Spruce Mountain (West Virginia)

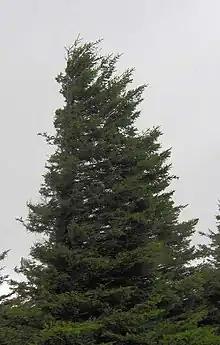
Windswept spruce

As with almost the entirety of the MNF, most of the original Spruce Mountain upland forest was completely denuded by logging around the turn of the 20th century and now consists of second- or third-growth forest. (The only documented exception to this on the Mountain is the North Spruce Mountain Old Growth Site.